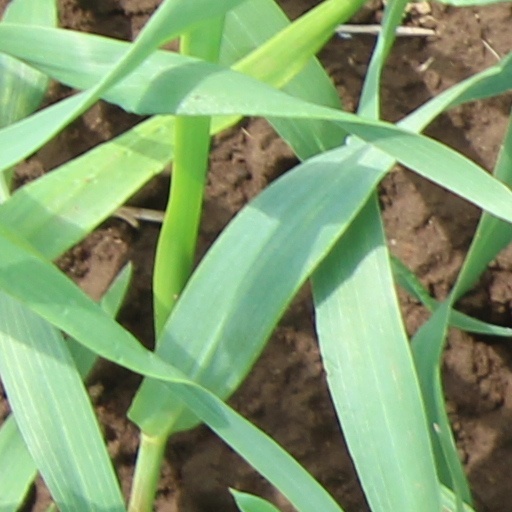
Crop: wheat